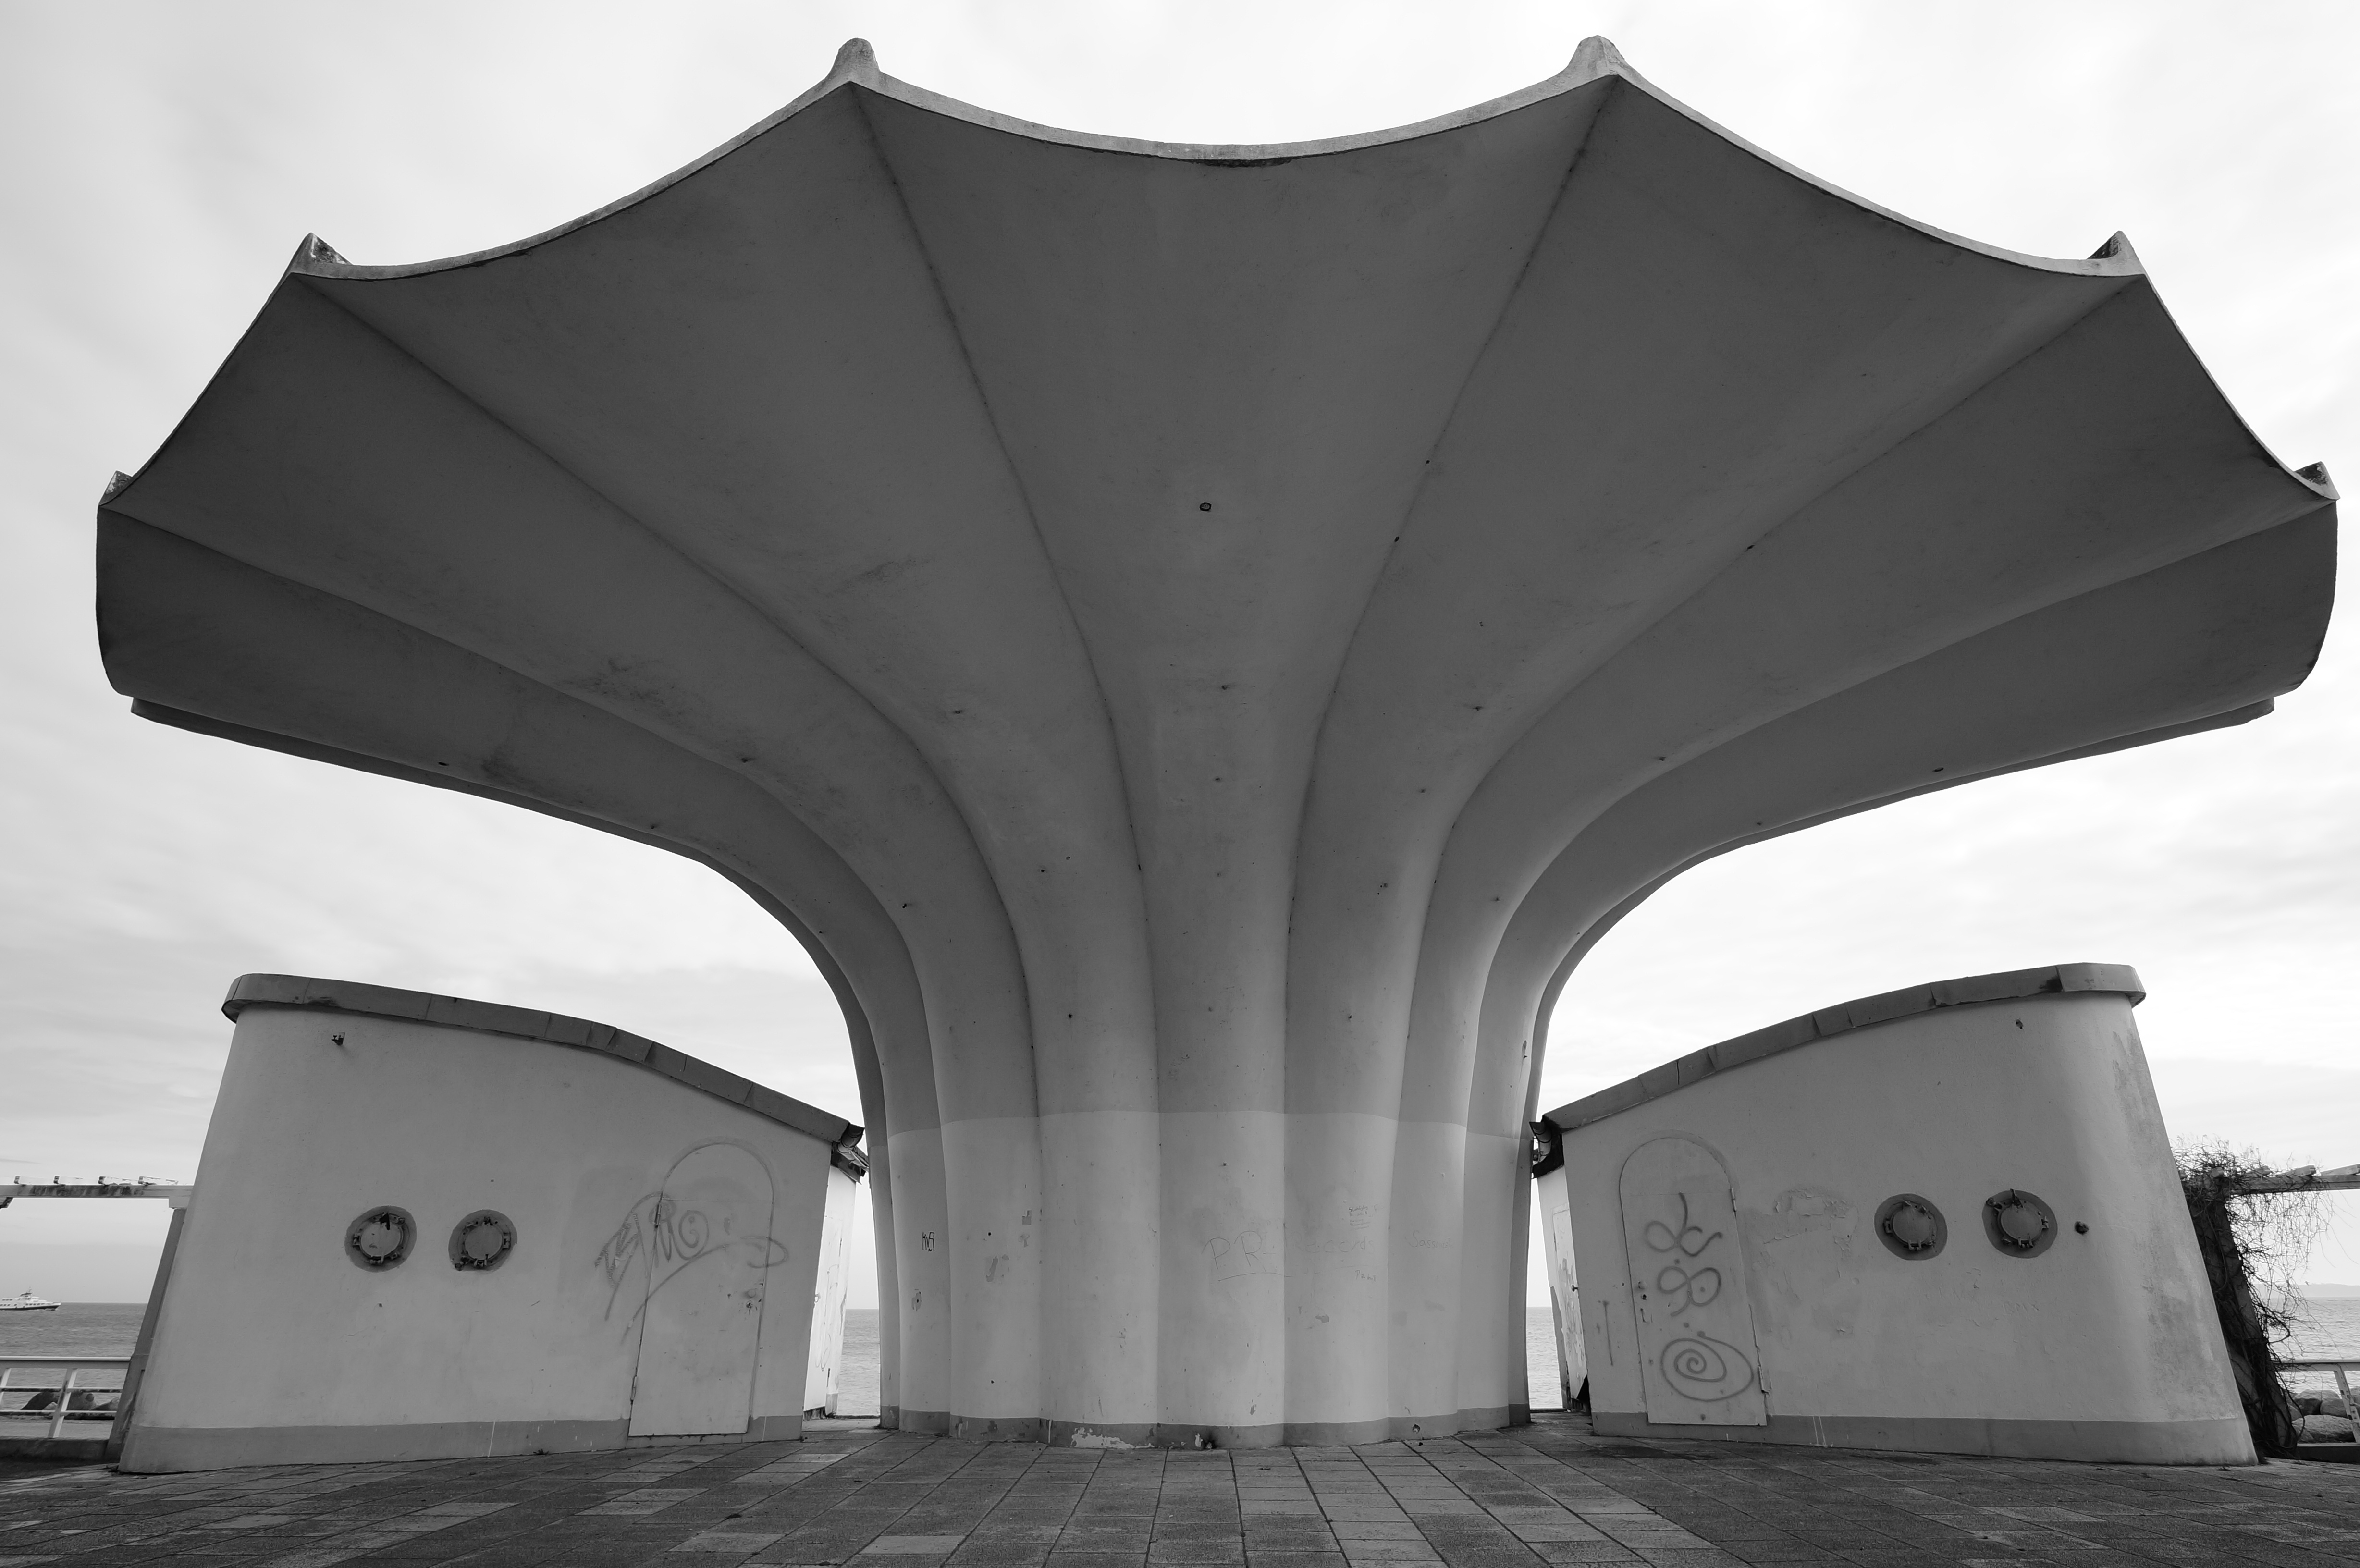
black and white, architecture, white, arch, monochrome, 2016, symmetry, germany, deutschland, walimex, 12mm, samyang, sony, nex, nex6, lenstagged, steffenzahn, samyang12mm, walimex12mm, sasnitz, r gen, monochrome photography